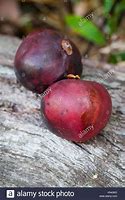
Label: others